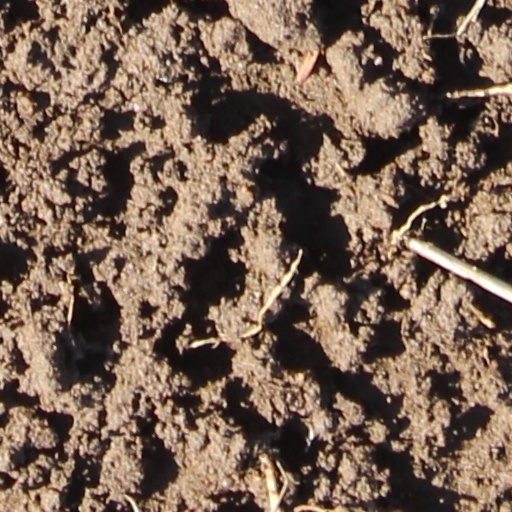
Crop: wheat